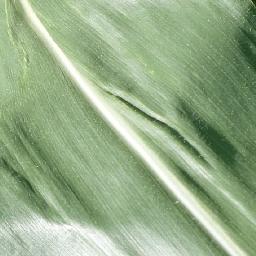
Label: Corn_(Maize)___Healthy